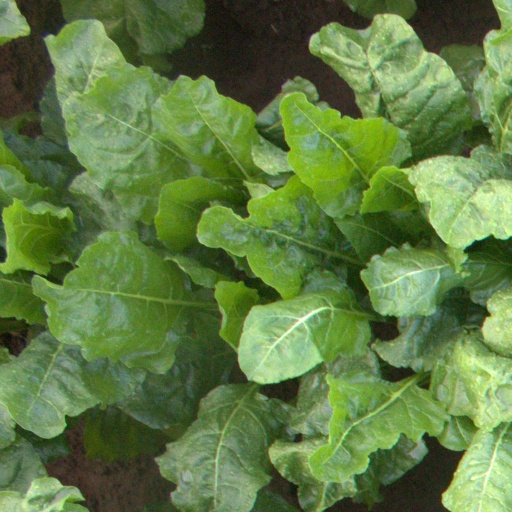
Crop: sugar beet